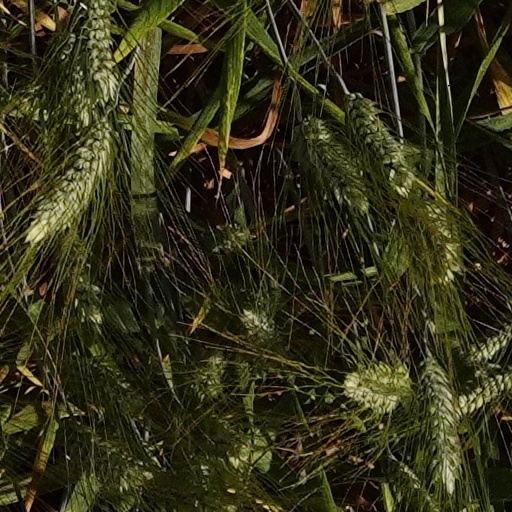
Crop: wheat